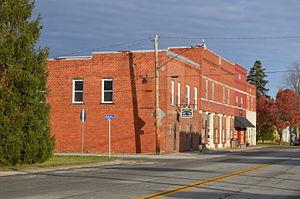
Le village américain de Malinta est situé dans le comté de Henry, dans l’État de l’Ohio. Lors du recensement de 2010, elle comptait 265 habitants.